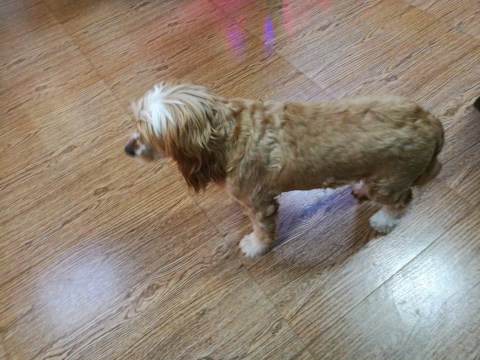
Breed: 286-n000111-cocker_spaniel